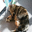
Label: cat